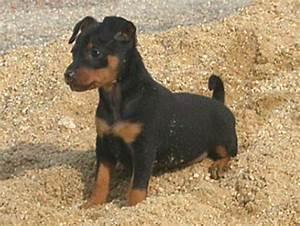
dog